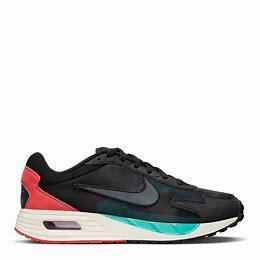
Brand: Nike
Model: Air Max Solo